Additive noise differential privacy mechanisms

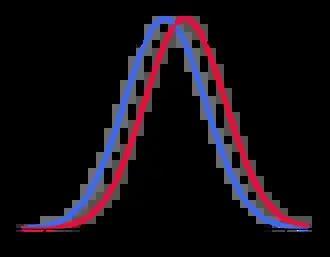
Gaussian mechanism.

Note that, unlike Laplace mechanism, formula_28 only satisfies formula_29-differential privacy with formula_30. To prove so, it is sufficient to show that, with probability at least formula_31, the distribution of formula_32 is close to formula_33. See Appendix A in Dwork and Roth for a proof of this result).